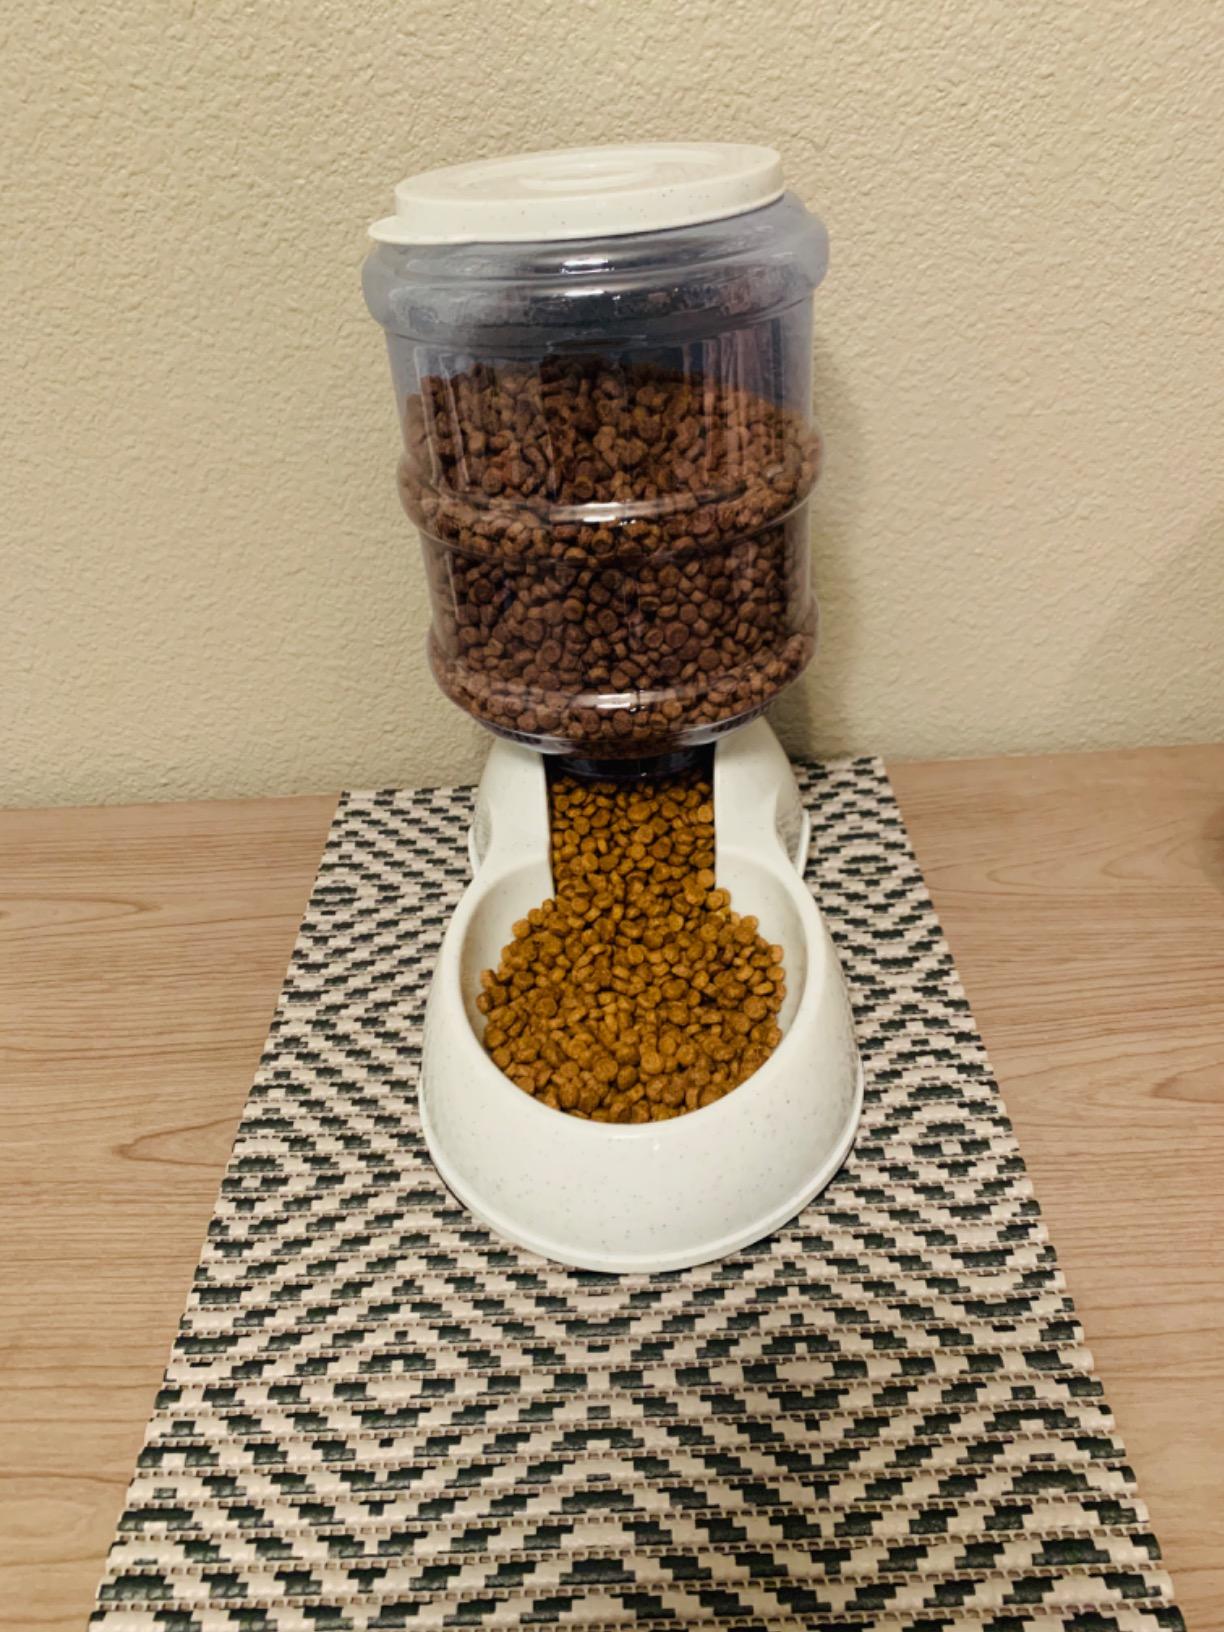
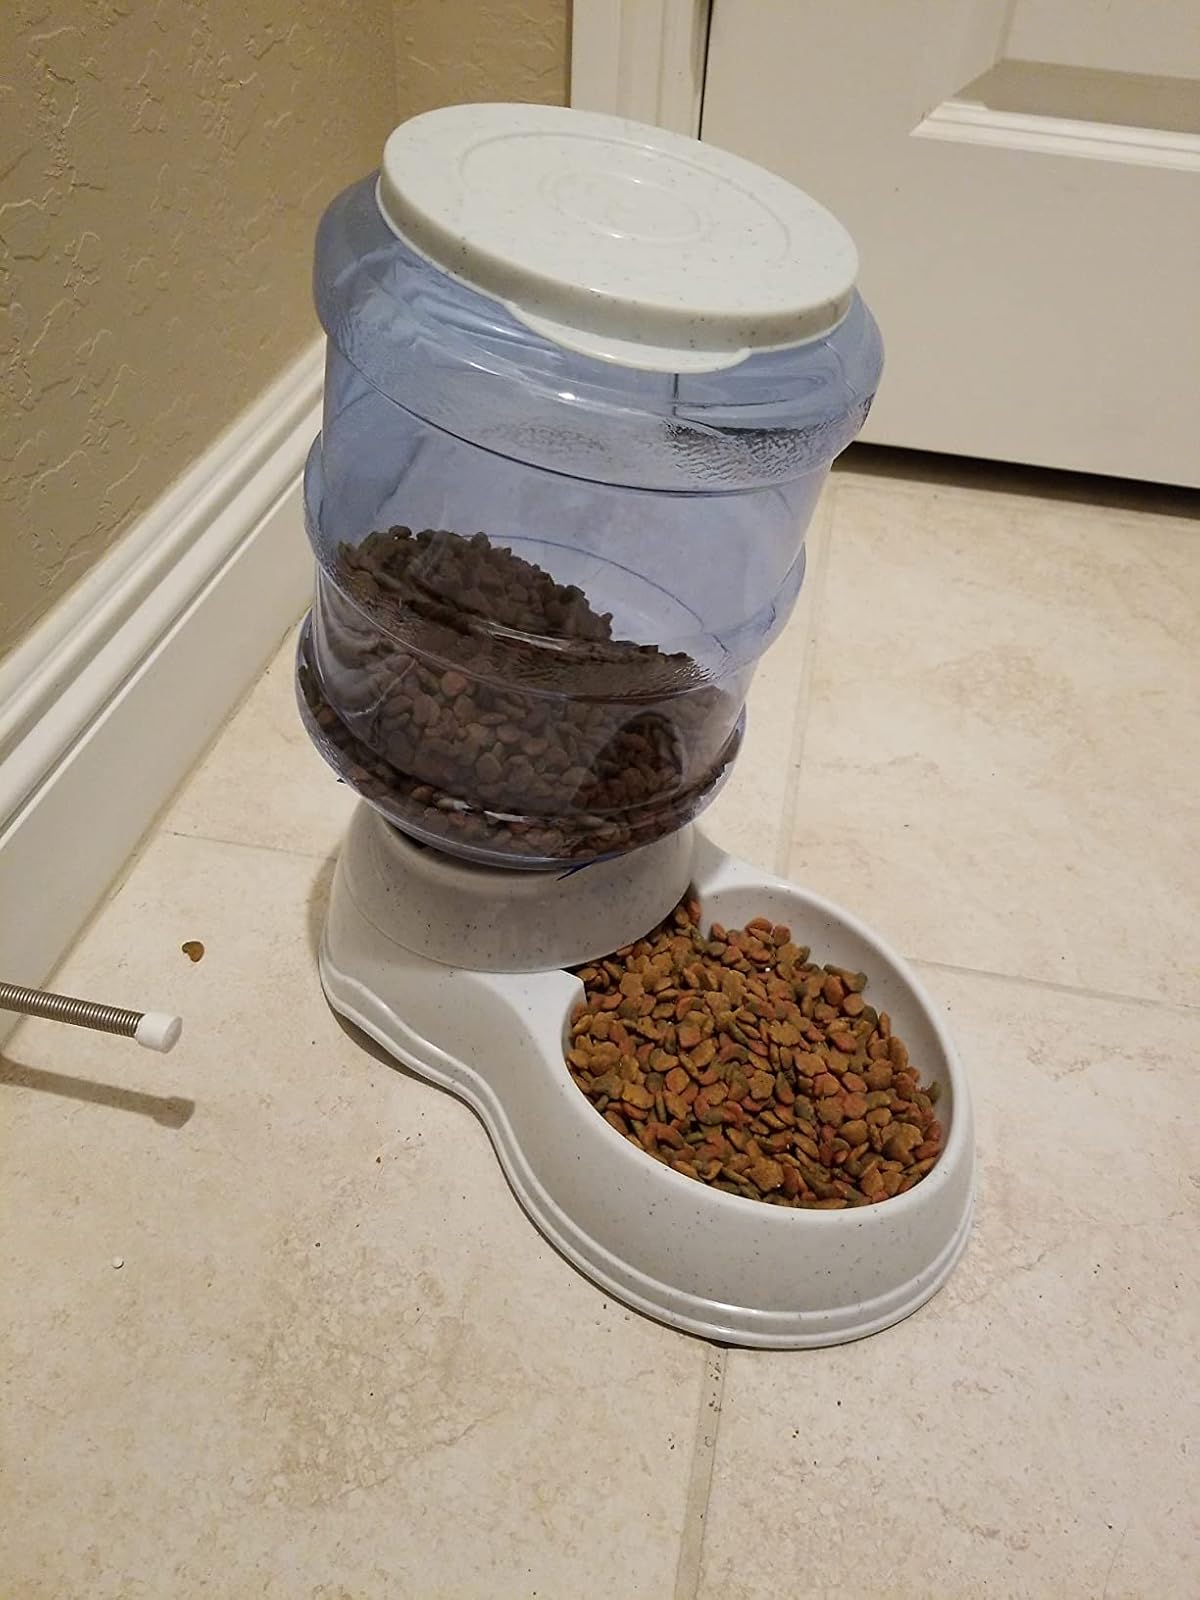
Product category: items_feeder
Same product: yes